Döttingen, Aargau

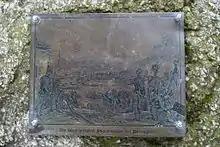
Memorial to the 1799 battle between France and Austria

Some items from the Neolithic period and two Roman-era estates have been discovered in Döttingen. The modern municipality of Döttingen is first mentioned in 1239 as "Totingen". Until the 19th Century it was also known as "Grossdöttingen".